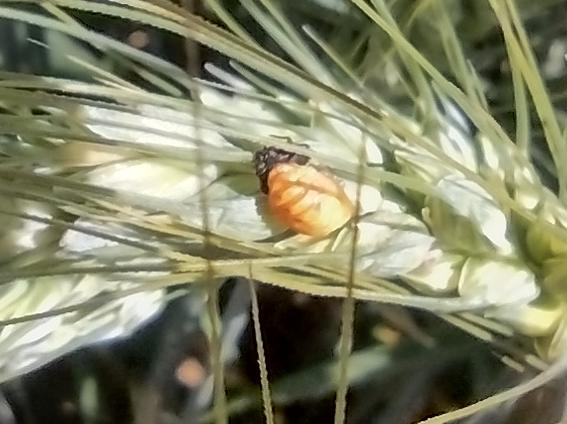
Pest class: predators